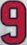
Number: 9